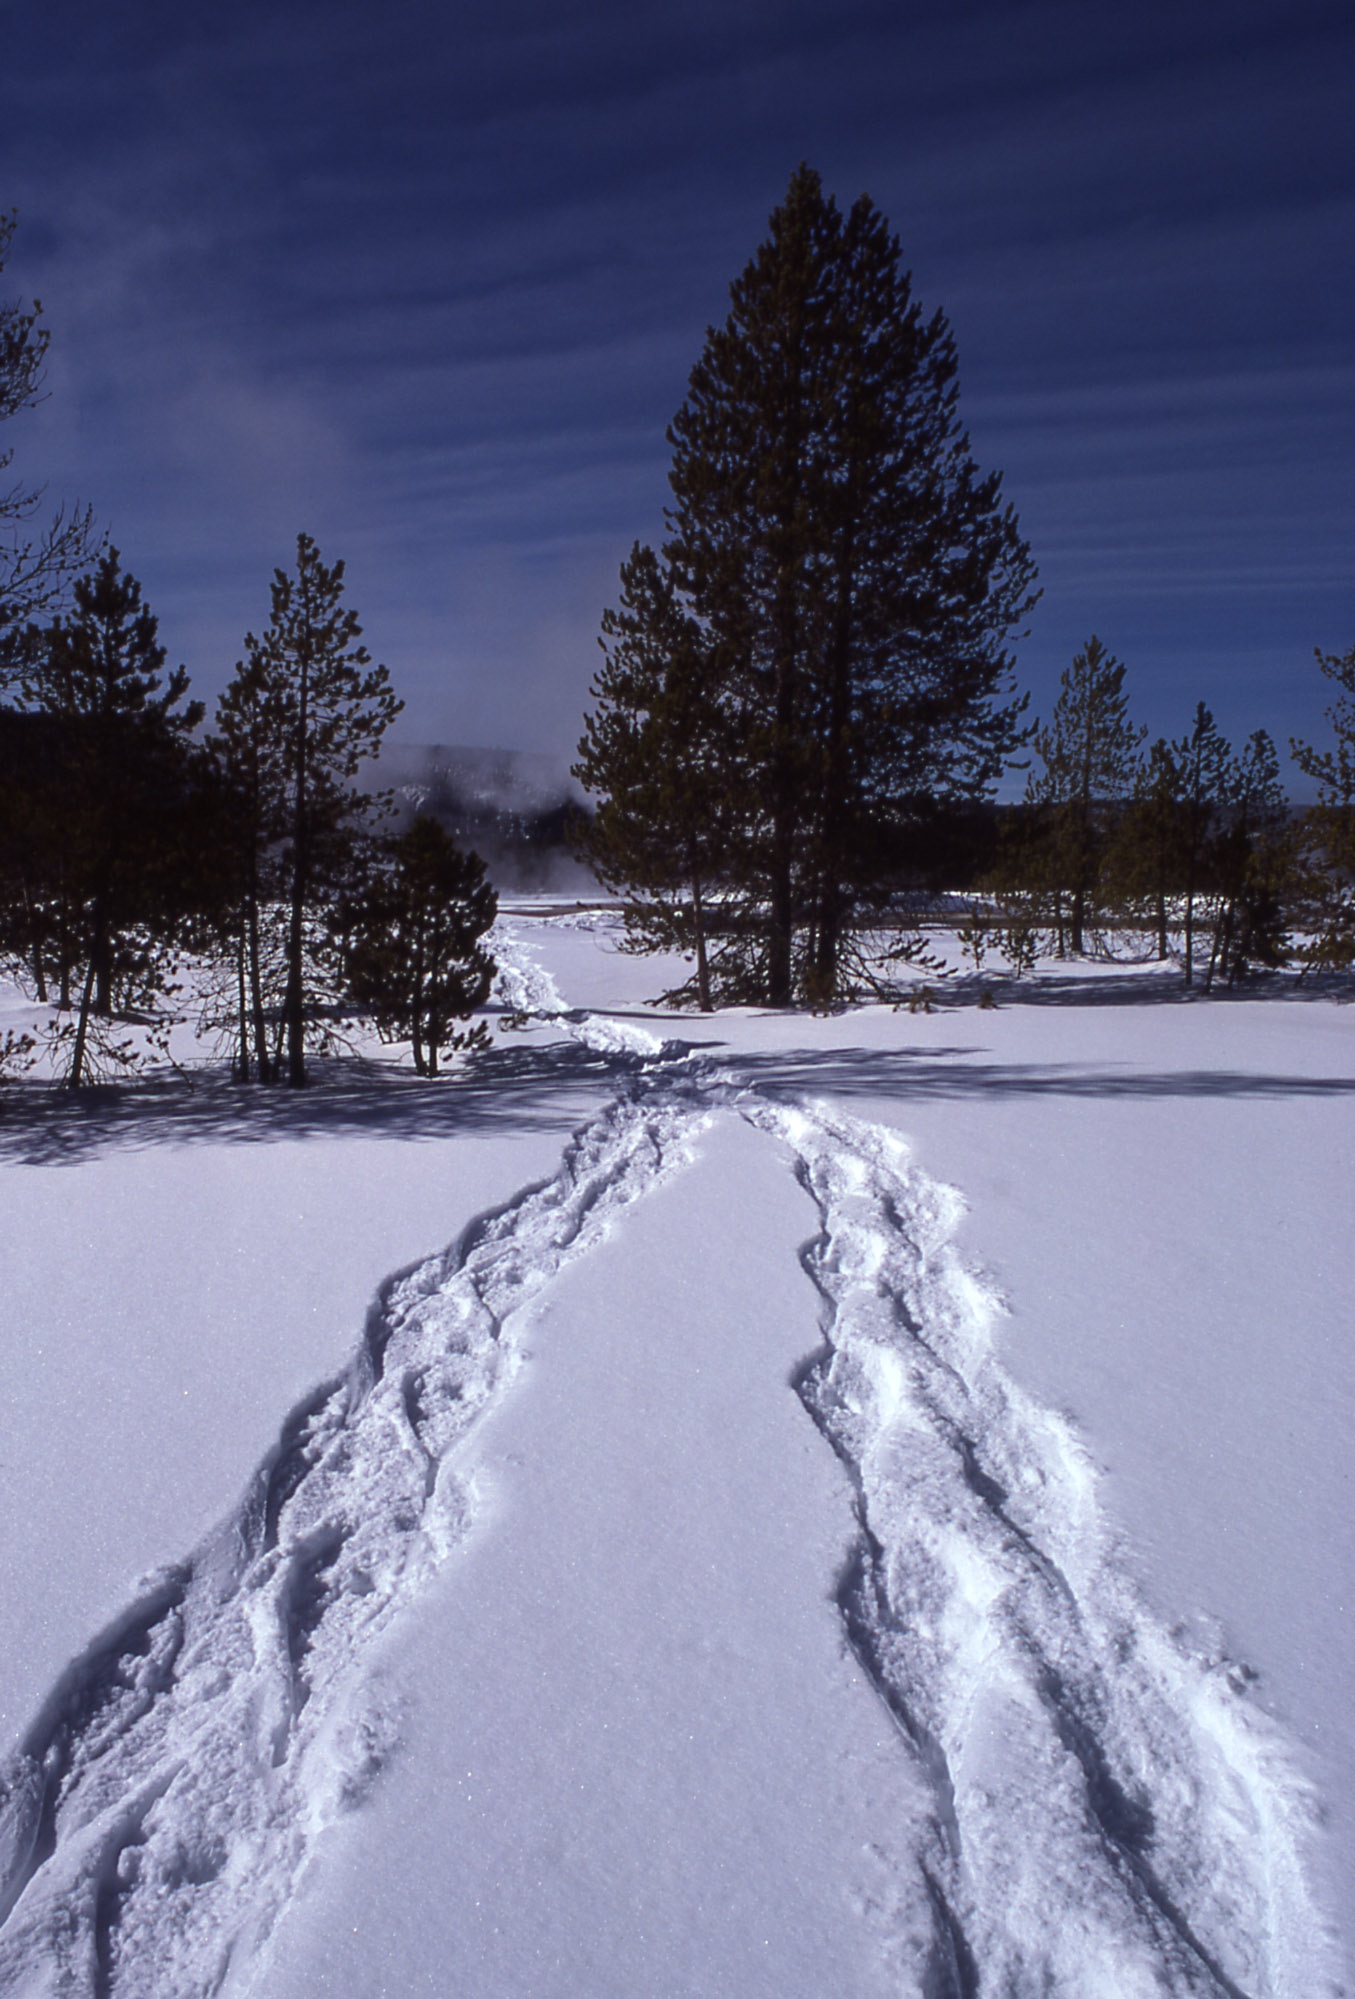
landscape, tree, snow, winter, frost, ice, weather, snowshoe, season, trails, freezing